Transportation and travel during the Polish–Lithuanian Commonwealth

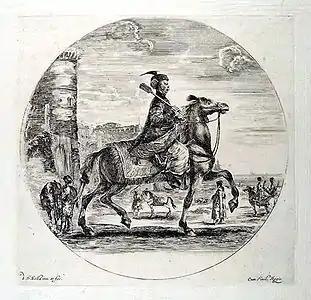
"Polish horseman", Stefano della Bella

The size, grandeur, and number of attendants in a caravan reflected the wealth and status of the traveler. A representative of the middle nobility usually traveled at the head of a caravan consisting of four to six wagons. The first carriage was designated for the lord (unless he traveled on horseback). Following were the lady's carriage and the kitchen wagon. The procession was concluded by the "treasure wagons", containing wardrobe, bedding, and travel service. Several loose horses and a group of servants accompanied the caravan. The servants tended to the needs of the estate and also played a defensive role, providing the necessary strength, for example, to pull wagons out of mud or push them through fords.